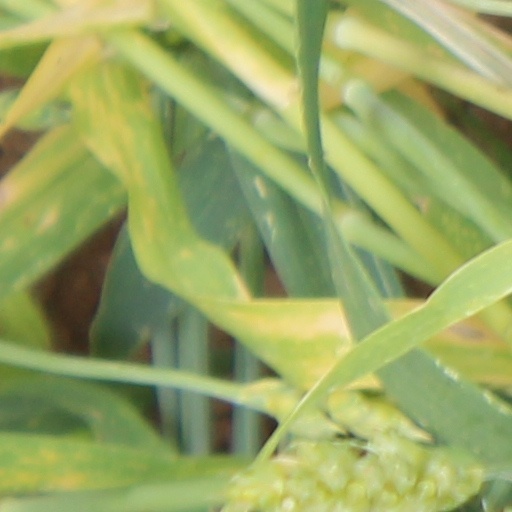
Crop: wheat